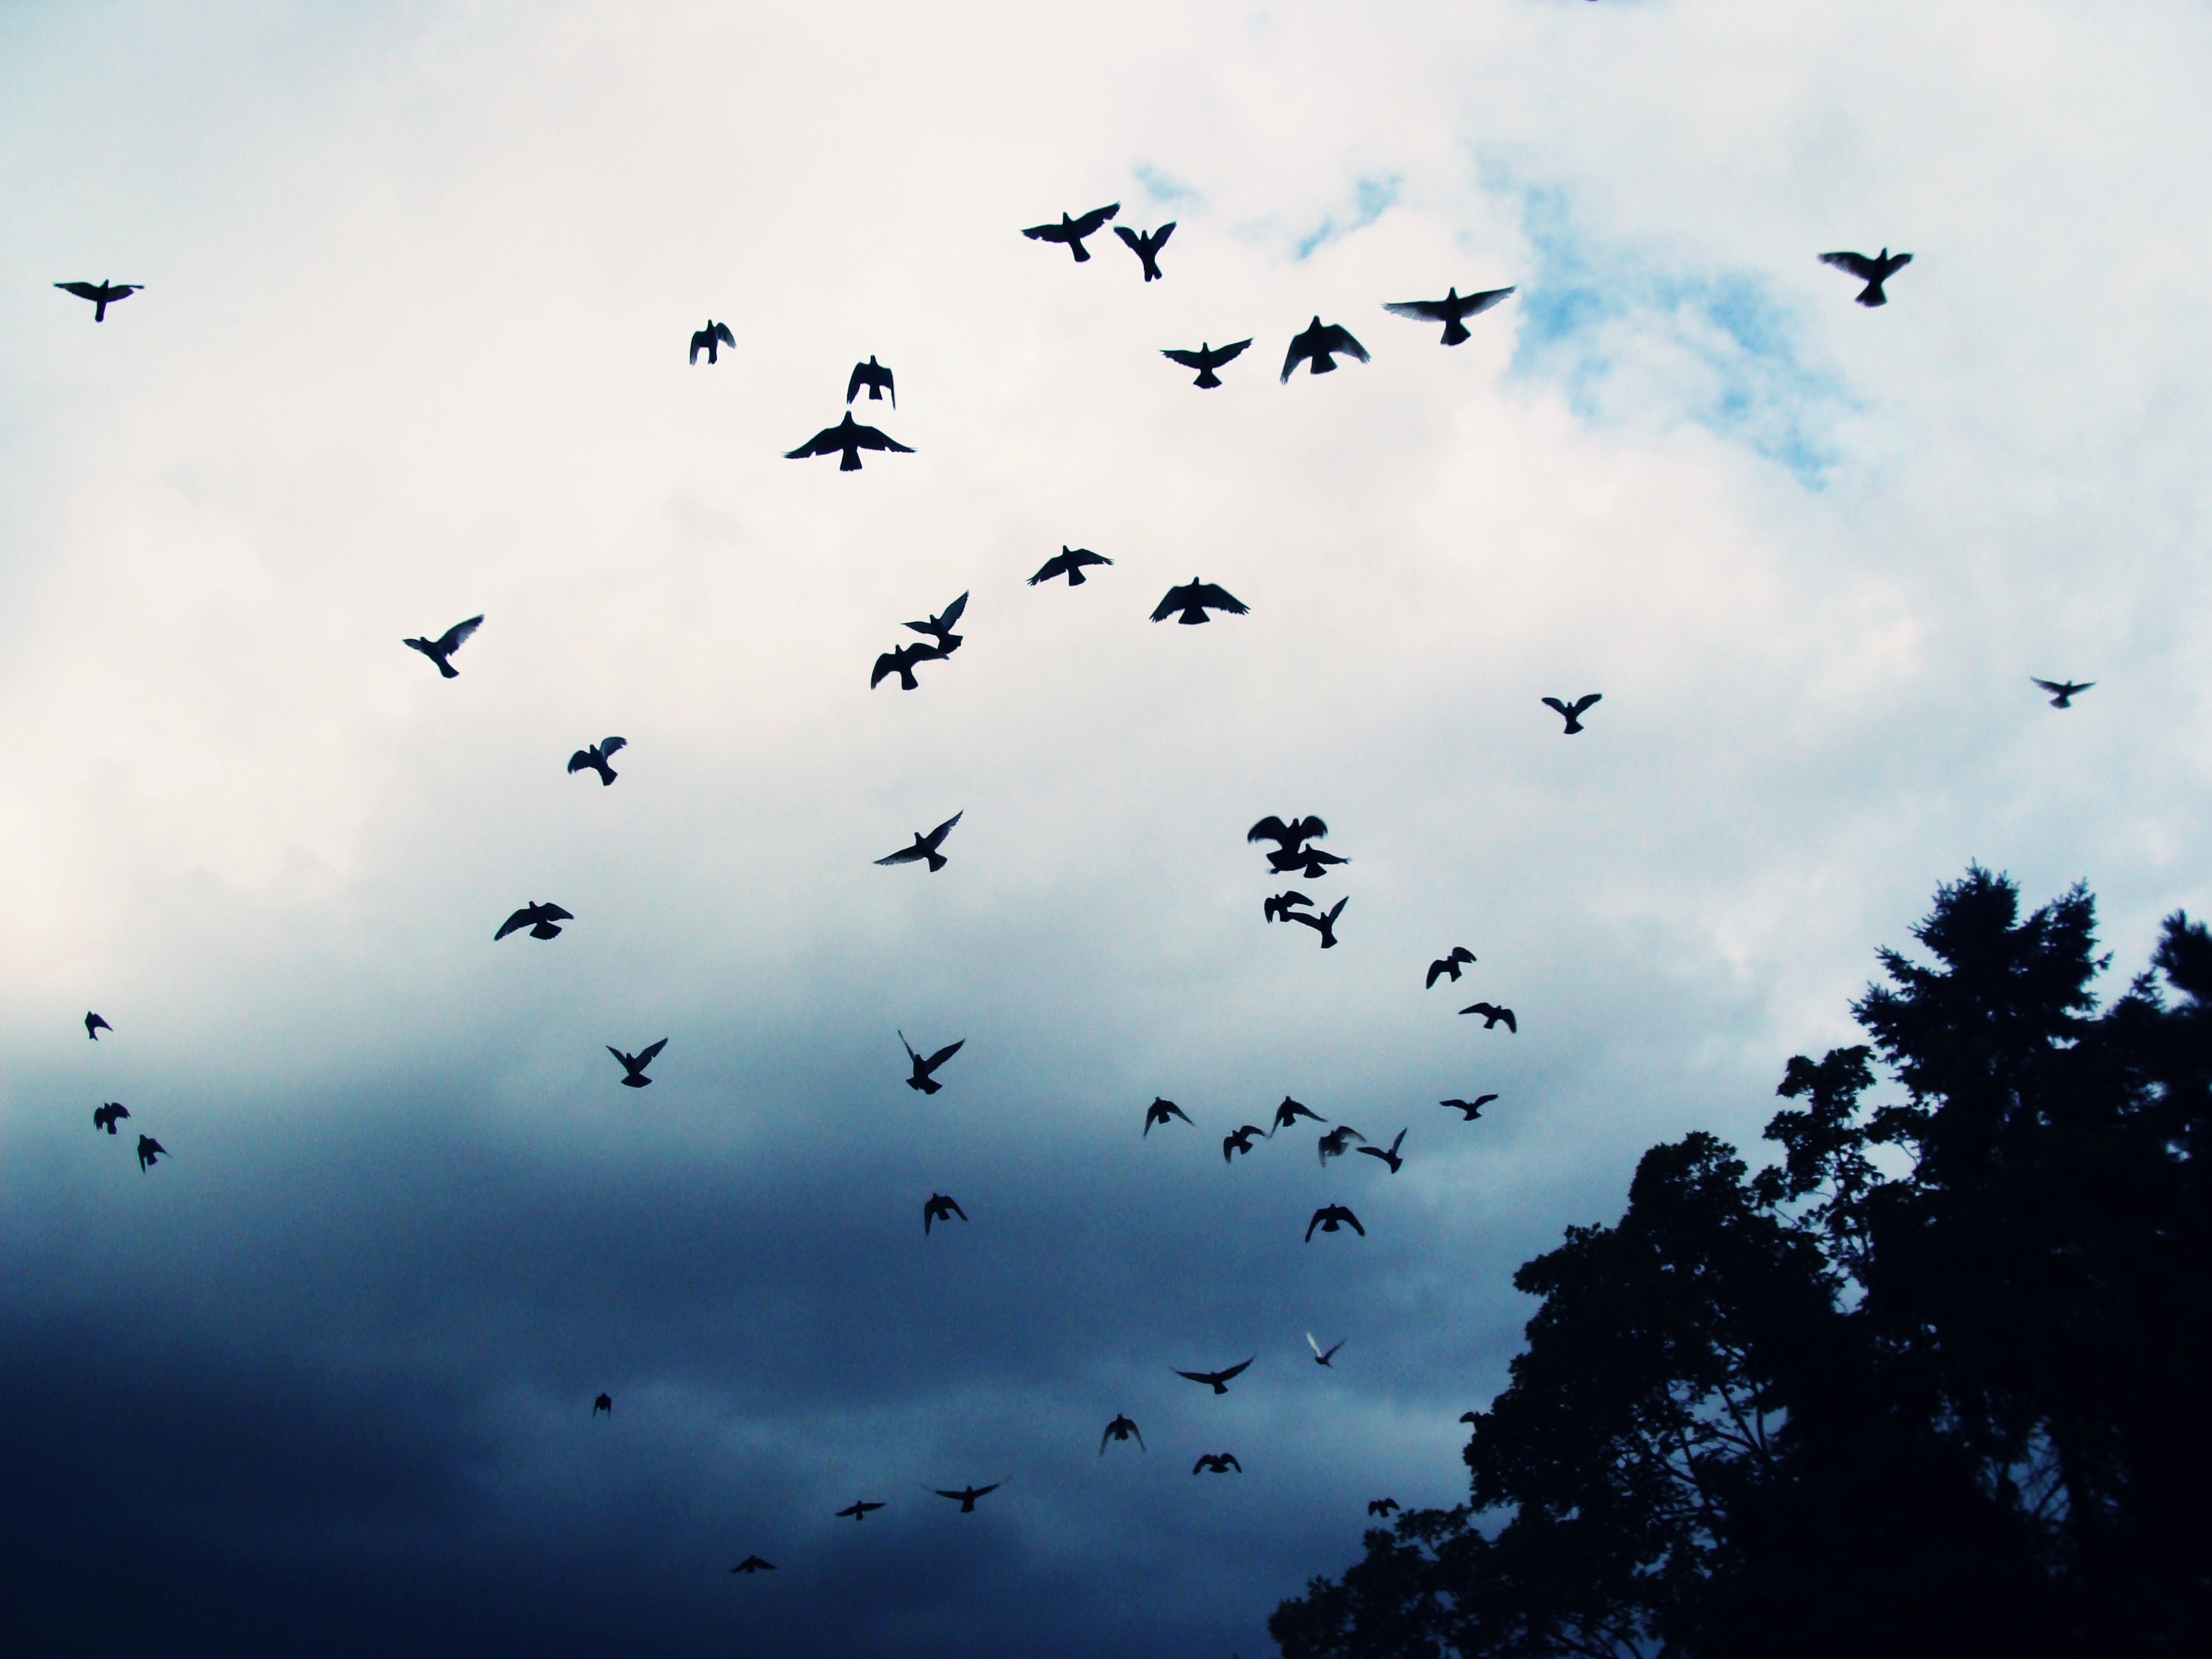
nature, bird, wing, cloud, sky, flock, fly, pet, birds, animals, beast, bird migration, animal migration